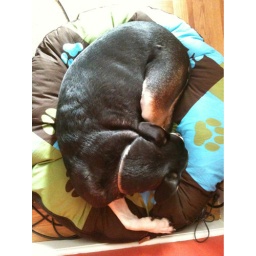
The new dog bed appears to be working out. Presley is now enjoying her time in the conference room.